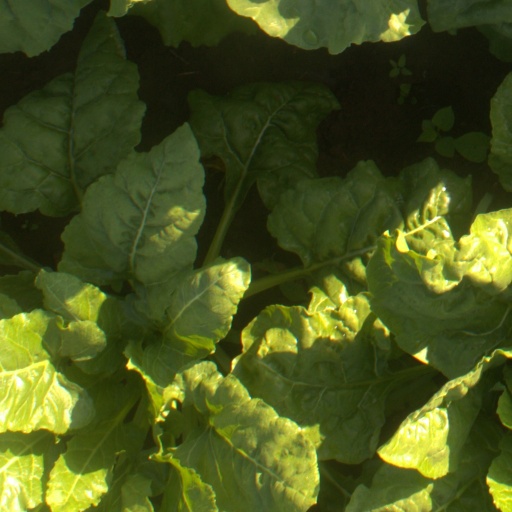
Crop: sugar beet